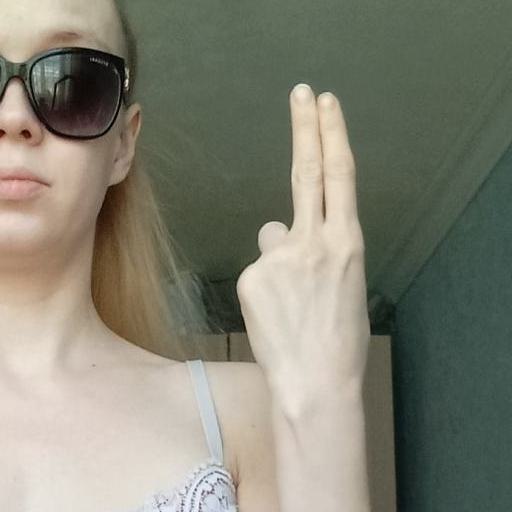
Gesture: two_up_inverted